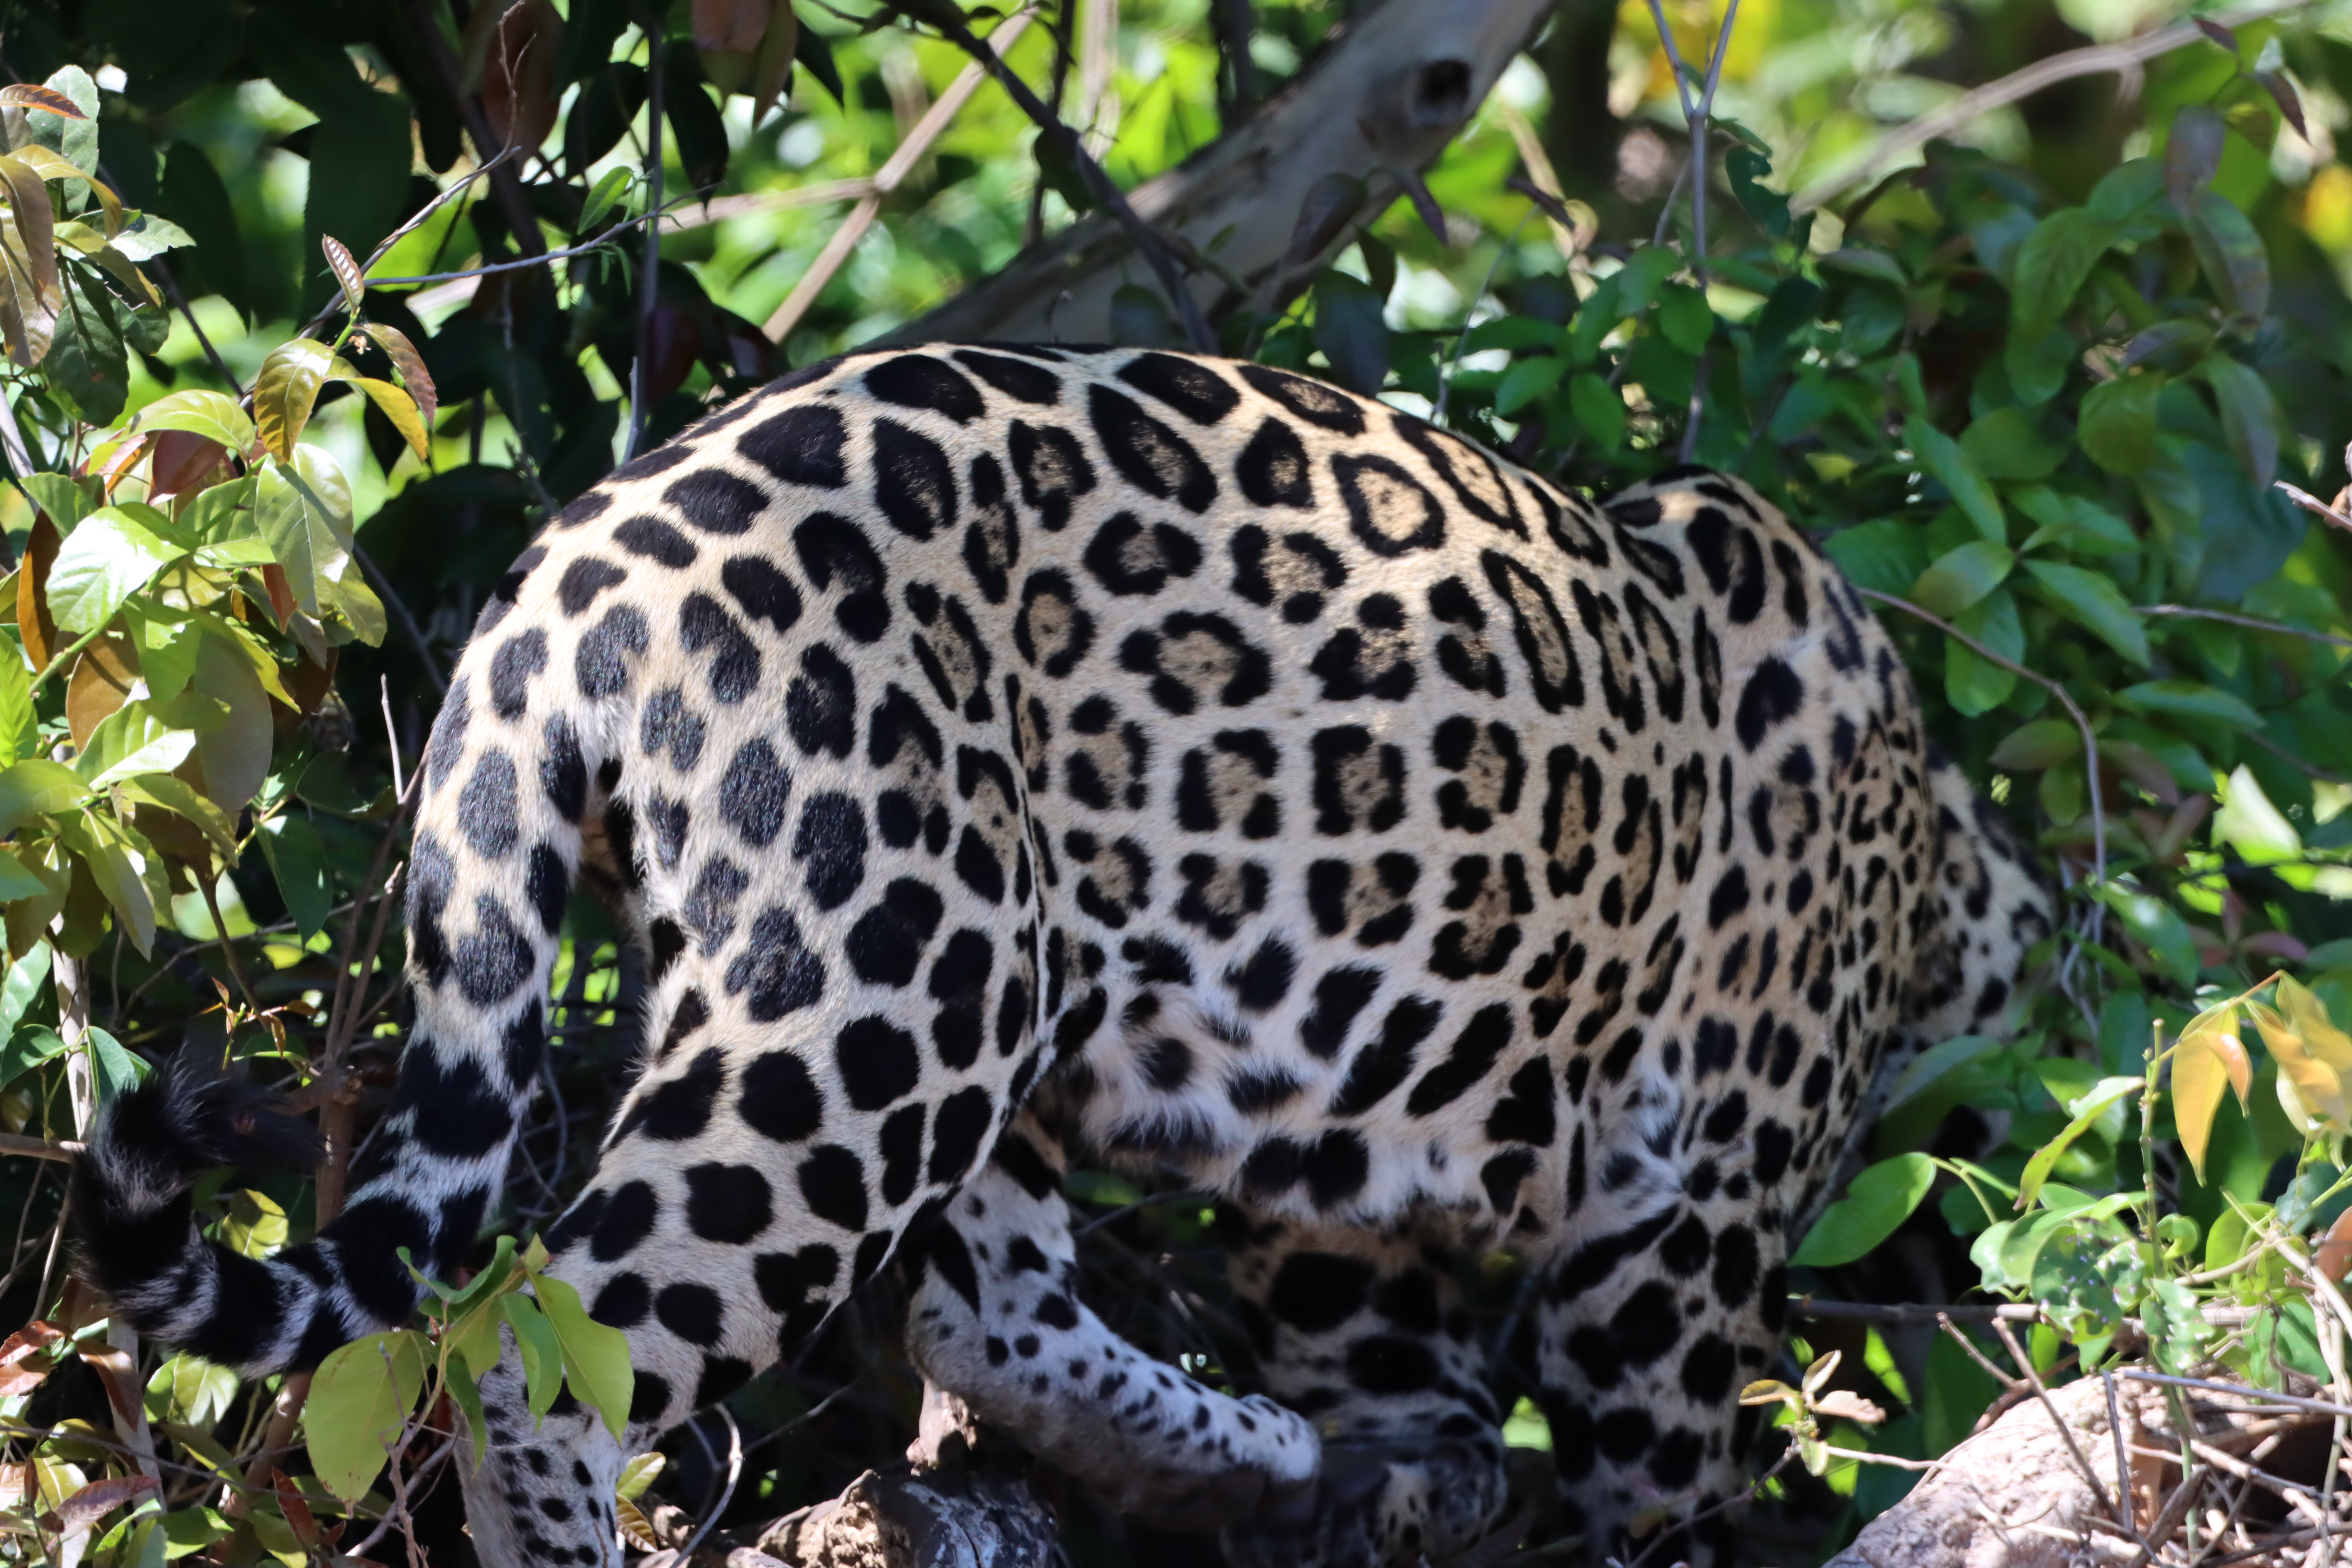
Jaguar: Lua